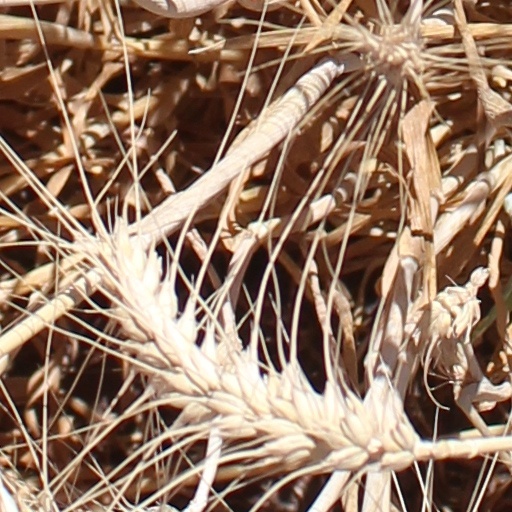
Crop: wheat